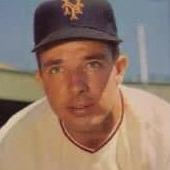
Age: 31